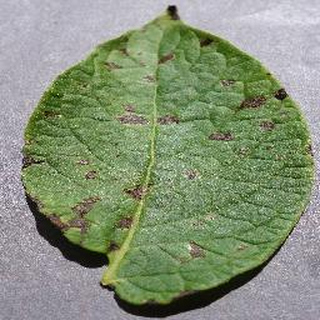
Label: potato_early_blight